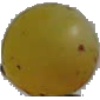
Label: white_grape